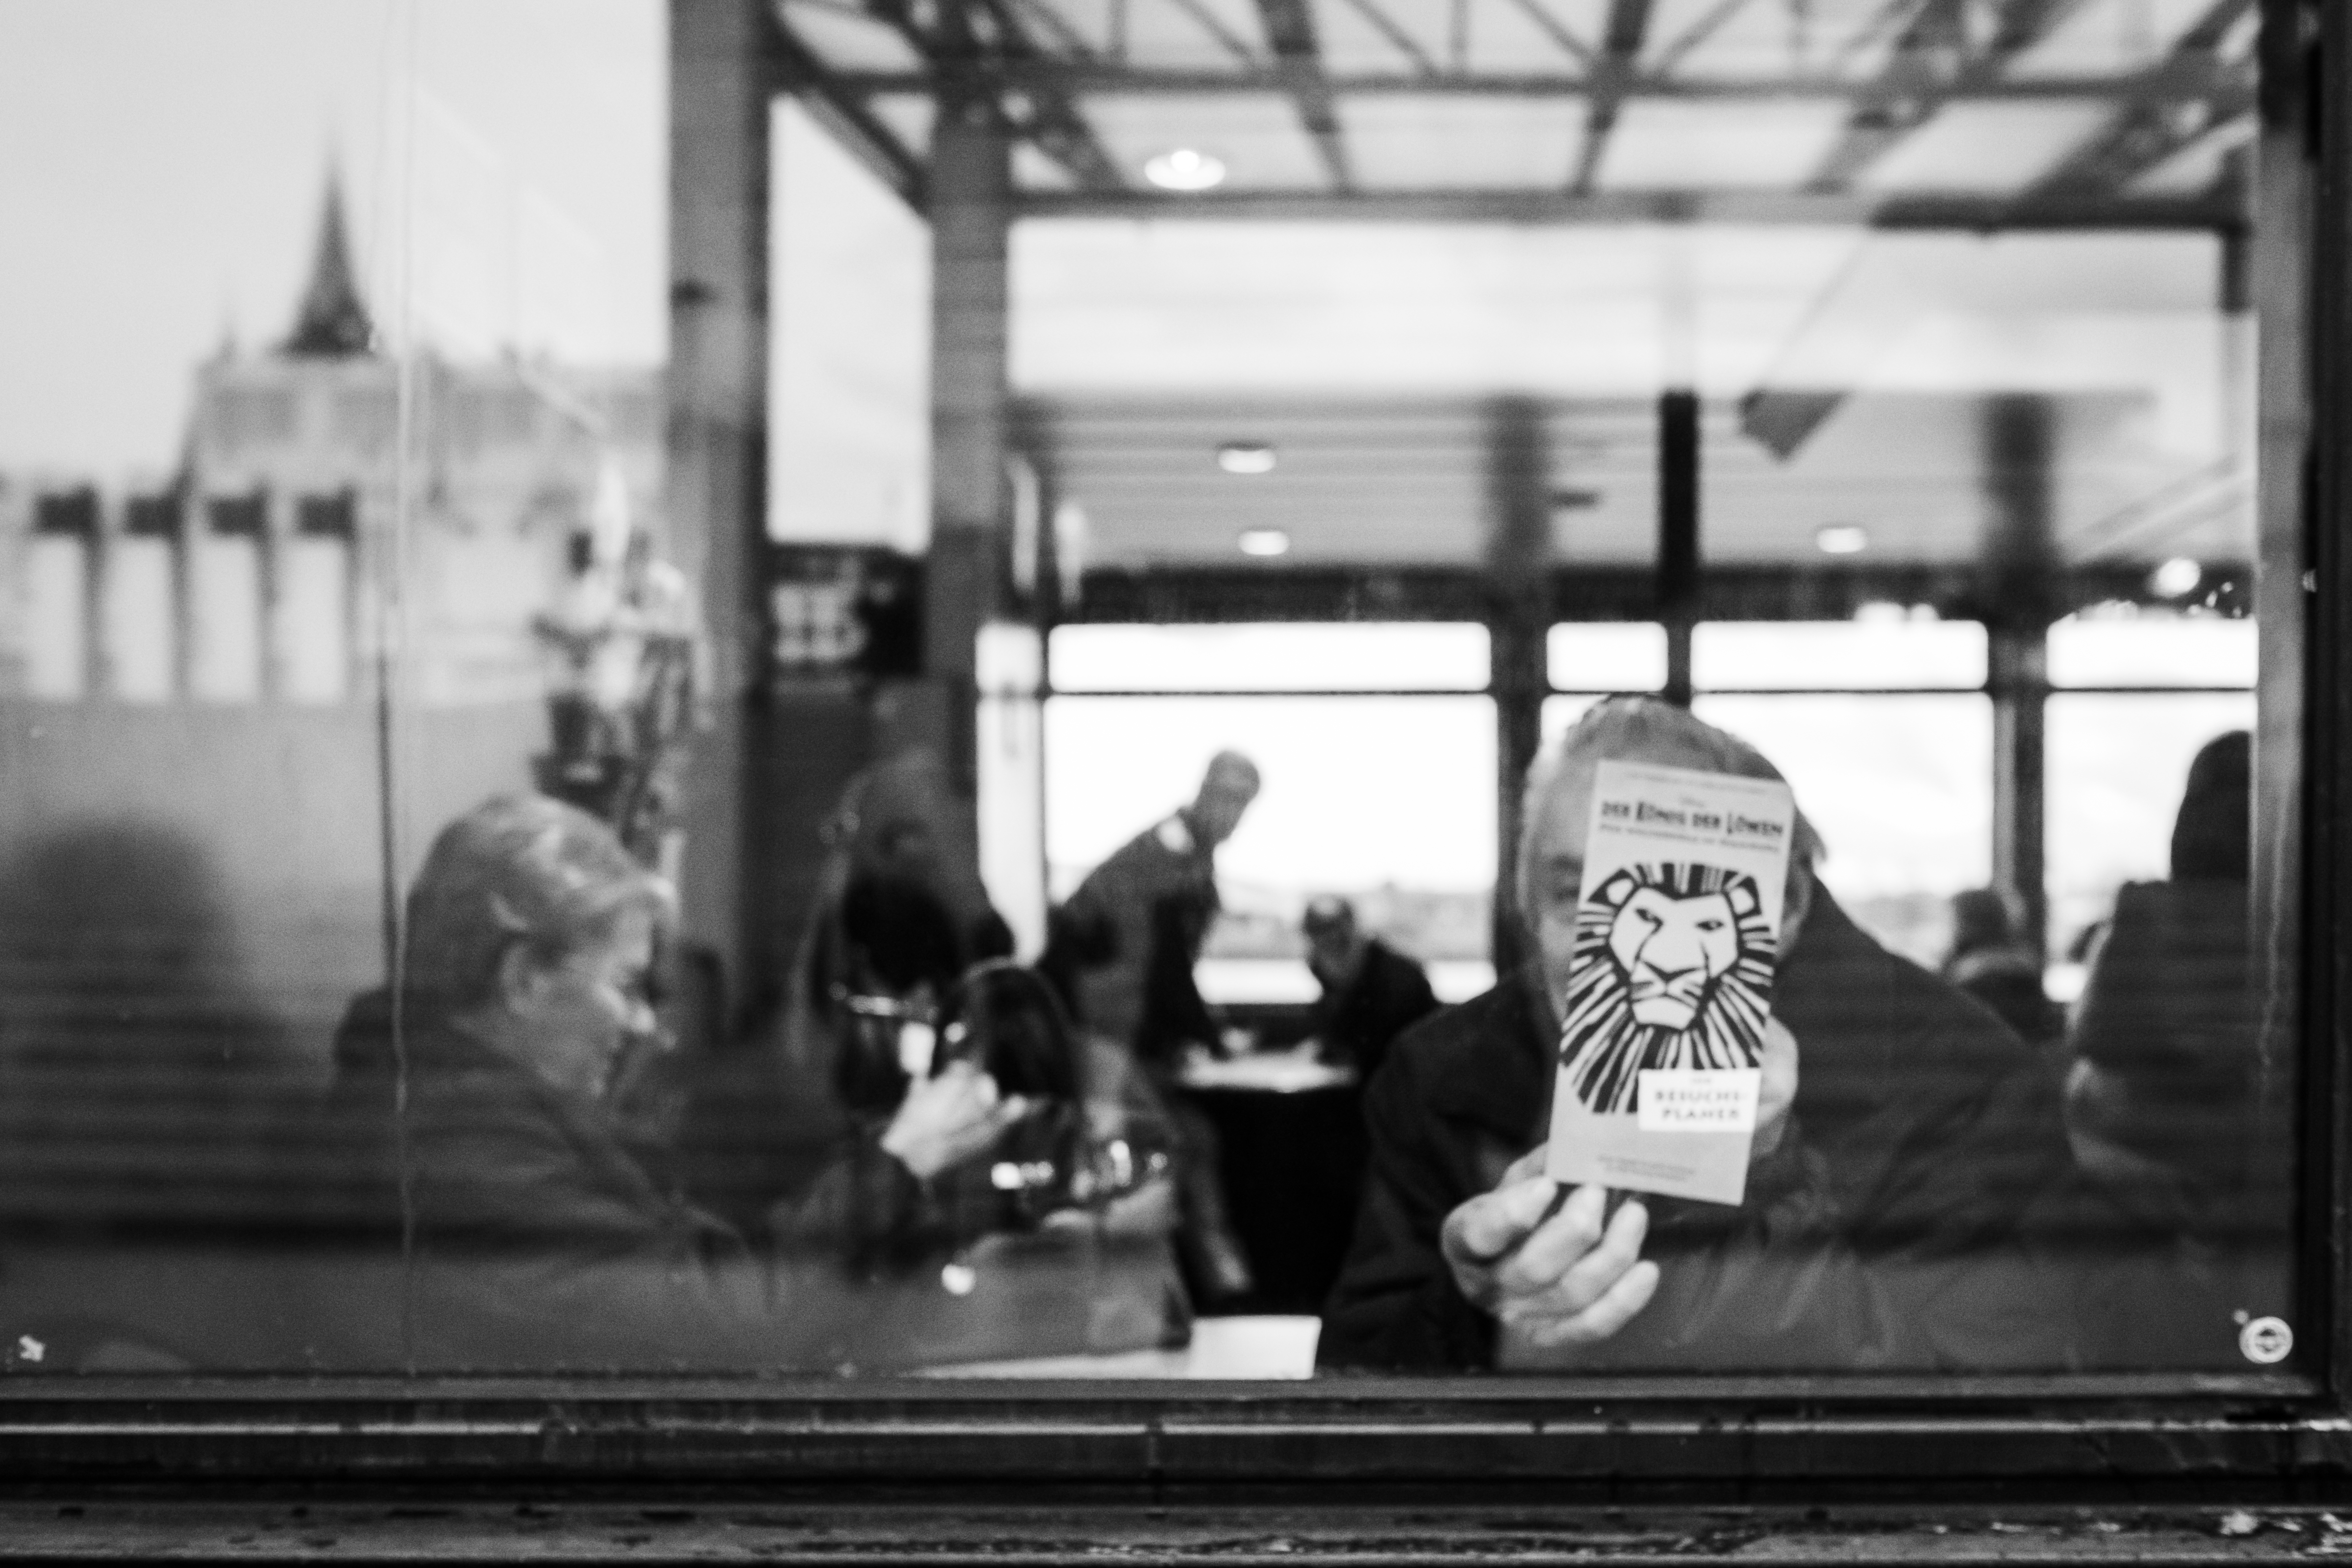
black and white, people, white, street, photography, transport, fujifilm, black, monochrome, lion, art, king, photograph, germany, deutschland, knig, fotografie, schwarz, xpro1, weis, einfarbig, hamburg, 23mm, monochrom, alexander, strasen, burghardt, lwen, monochrome photography